John of Rila

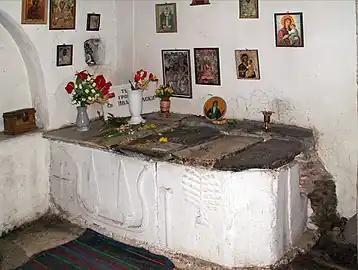
The tomb of John of Rila near Rila Monastery

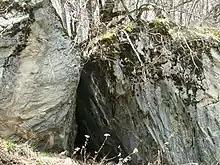
The Cave of John of Rila near the Rila Monastery

Saint John of Rila was born app. 876 a.c. in Skrino, at the foot of the Osogovo mountain. He was a contemporary of the reign of emperor and saint Boris I, his sons Vladimir (Rassate) and tsar Simeon I The Great, and the son of the latter - Saint tsar Peter I.